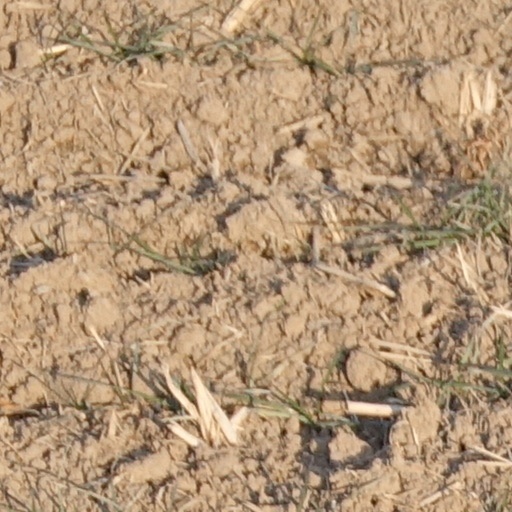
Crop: wheat